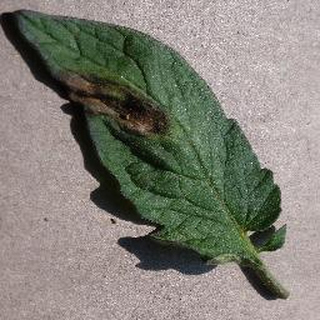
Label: tomato_late_blight